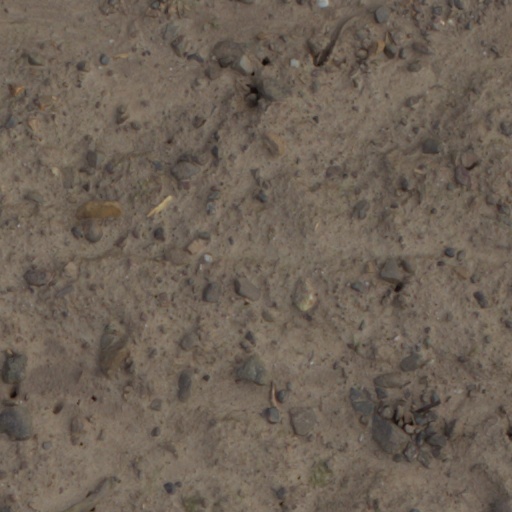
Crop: wheat